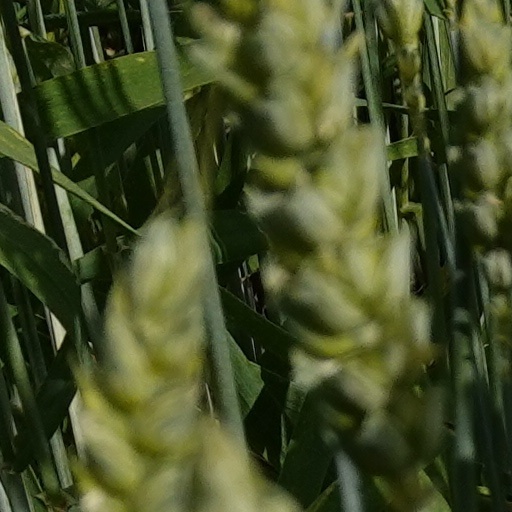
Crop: wheat